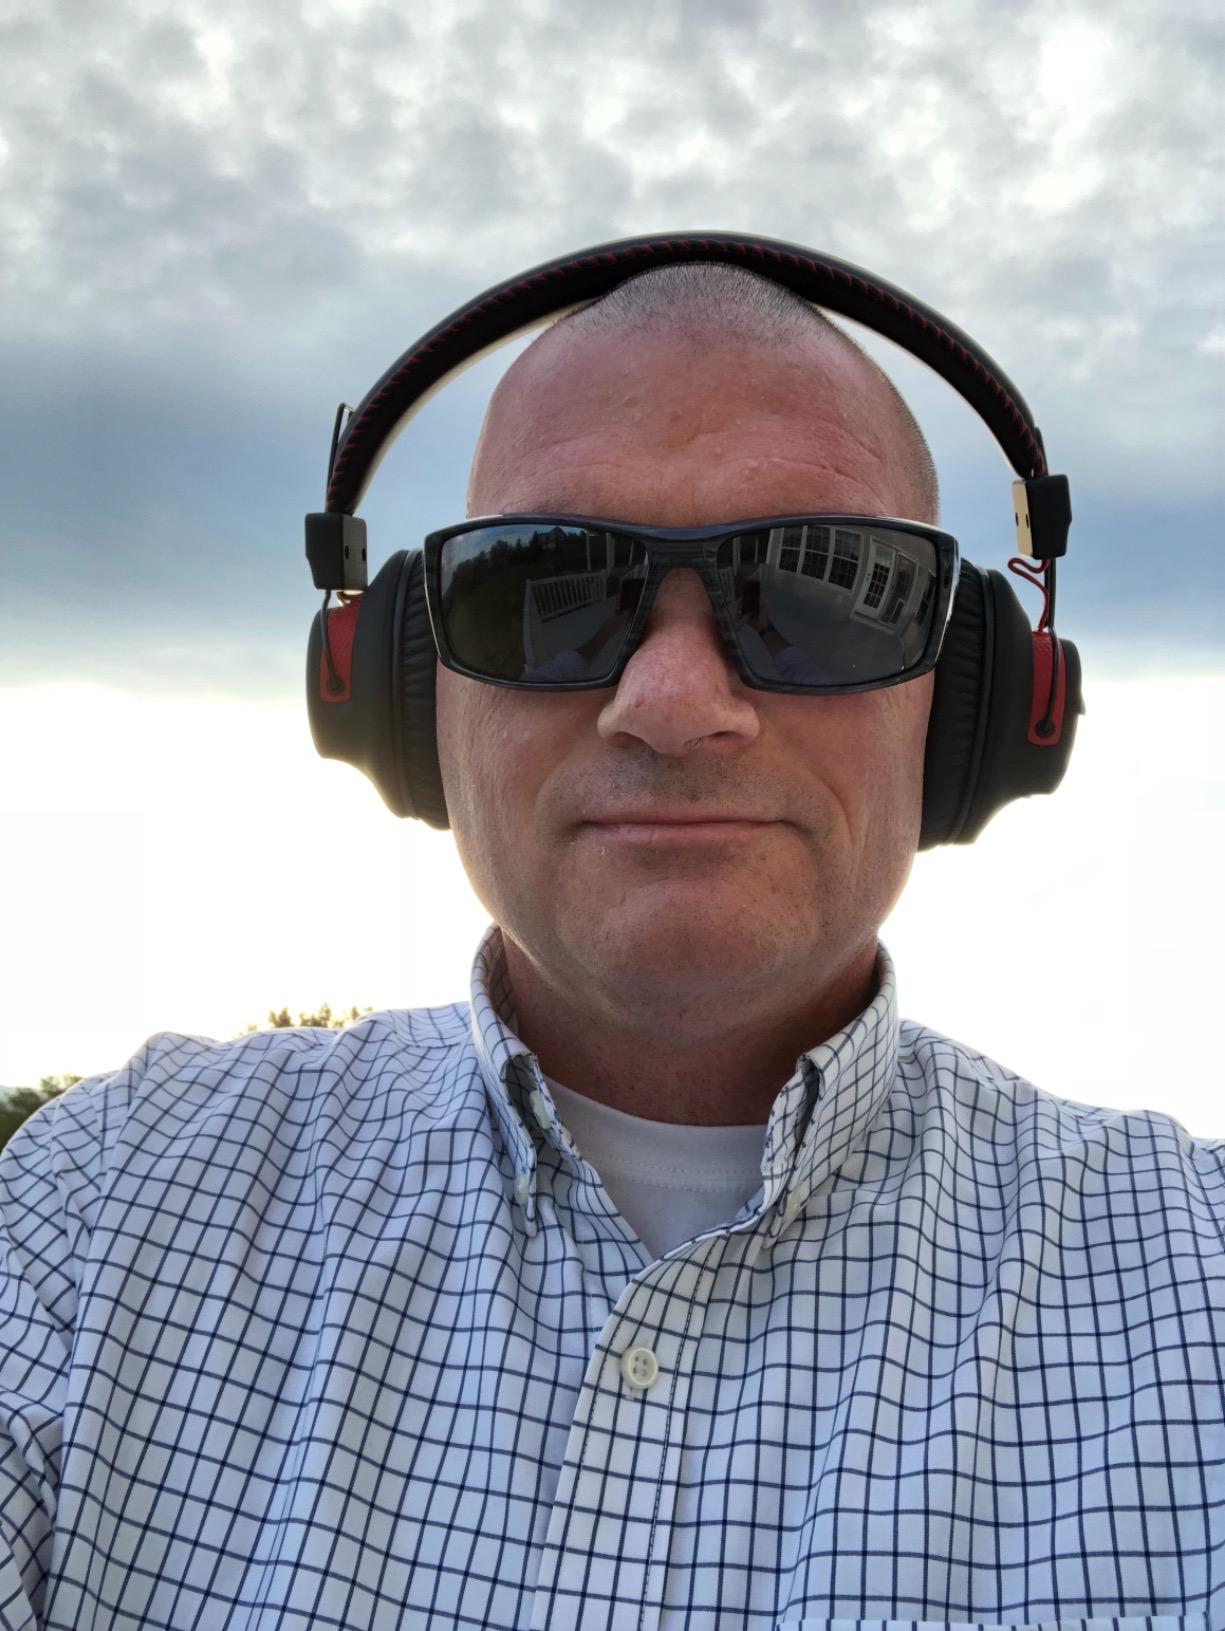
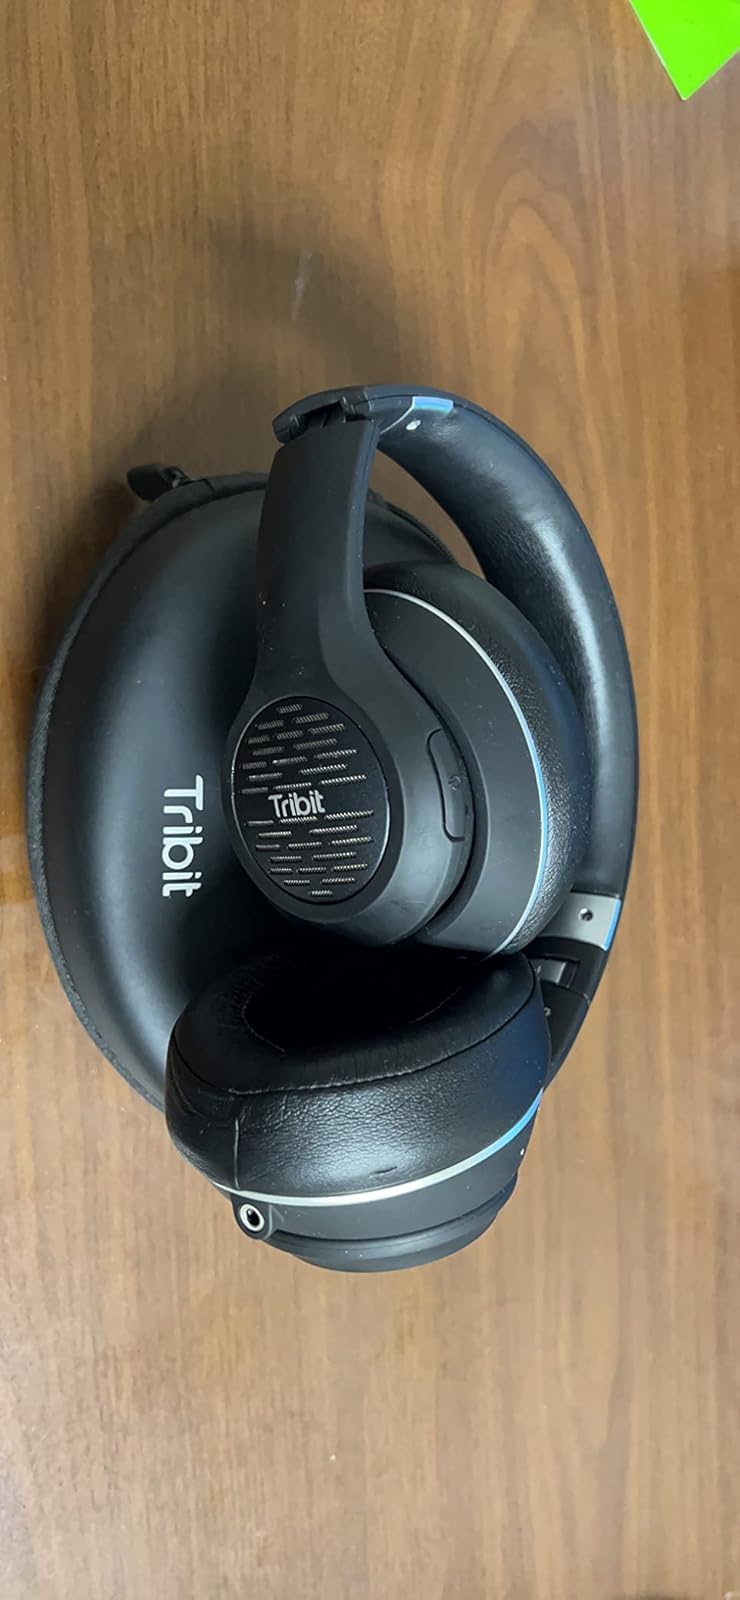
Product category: headphones
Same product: no